Describe the emotion expressed in this image:  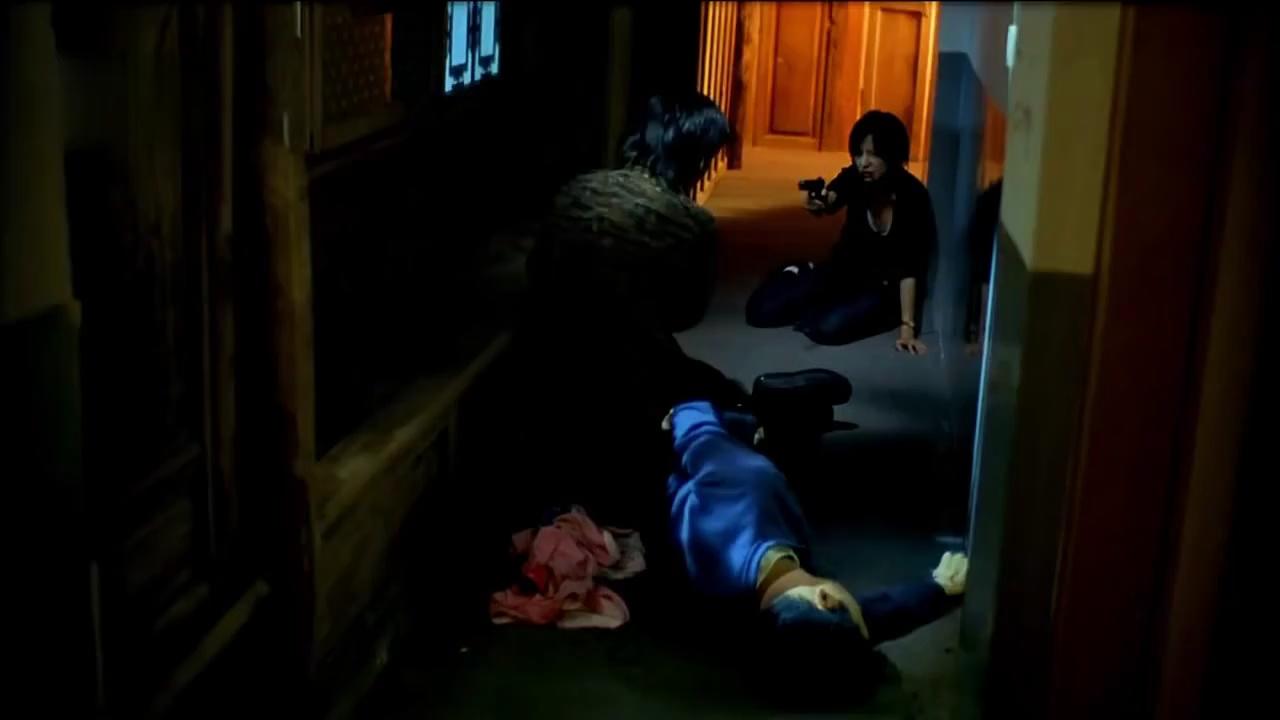
This person displays Pain, valence and arousal with low intensity.